Francesco Ratti

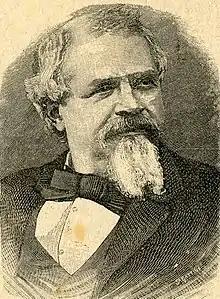
Portrait of Francesco Ratti. Wood-engraving from "L'Illustrazione Popolare"

He studied painting, then engraving under Luigi Sacchi. In the studio of Sacchi he completed illustrations for a publication of "I Promessi Sposi" of Alessandro Manzoni. Later with his colleagues in Milan, he founded a school of engraving attended by Giuseppe Balbiani, G. Gallieni, and Giuseppe Centenari. In 1845, he won a silver medal for work displayed at the Brera Academy. In 1847 he moved to Turin to work under the Pomba publishing house. In 1848, due to political tumult, "il Mondo illustrato" ceased printing; Ratti moved to Genoa, then Milan, then again to Turin, where "il Mondo illustrato", was reissued. Mamiani, minister of public education, named Ratti to the position of directing a newly founded school of wood-engraving at the Academy of Fine Arts of Bologna.